The Pole and Other Stories

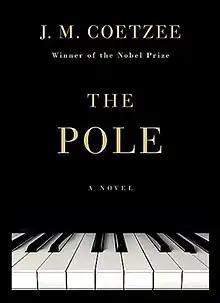
1st US edition

The Pole and Other Stories is a 2023 book by J. M. Coetzee. In the United Kingdom, Australia, and Canada it was published as the novella "The Pole" along with five stories that were written over the previous two decades.